Square and Compass, Worth Matravers

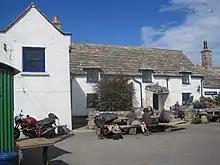
Two storey wing shown on the left of image

The public house was originally built in the 18th century as a pair of cottages. In 1776 it became 'The Sloop', an alehouse with connections to smuggling. In approximately 1830 the landlord, Charles Bower, changed the name to the Square and Compass, as he had been a stonemason. It was bought by Charlie Newman in 1907, great-grandfather of the current proprietor of the same name. At the time it included oil lamps, no running water or flushing toilets and no bar counter. The lights are now powered by electricity and there is running water, but there is still no bar counter - drinks are served through two serving hatches.